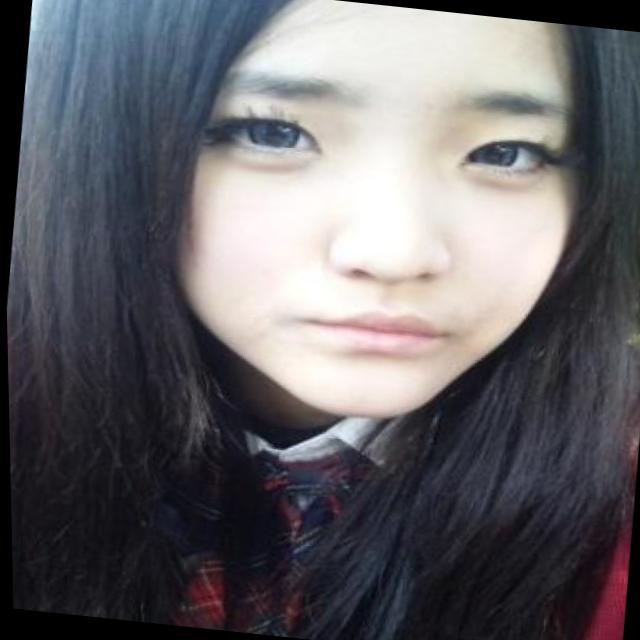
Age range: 13-20